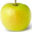
Label: apple